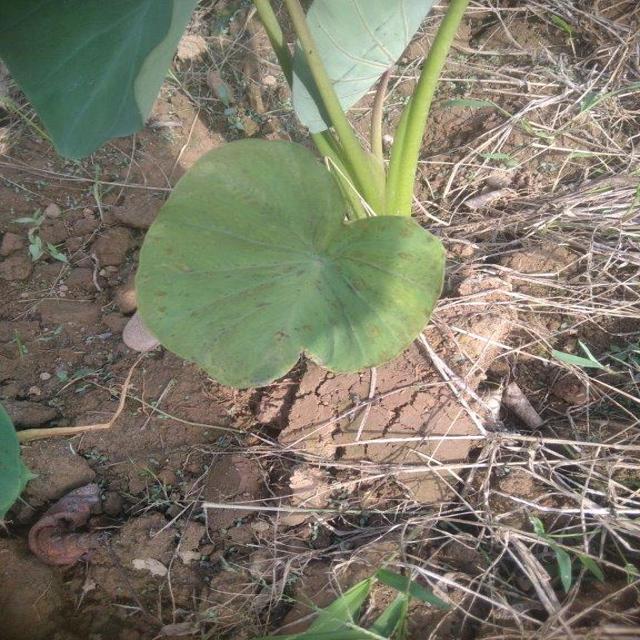
Label: Mid_Blight